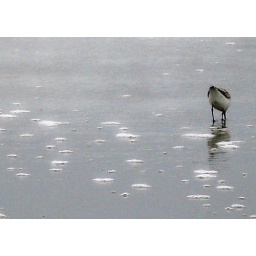
bird in ocean